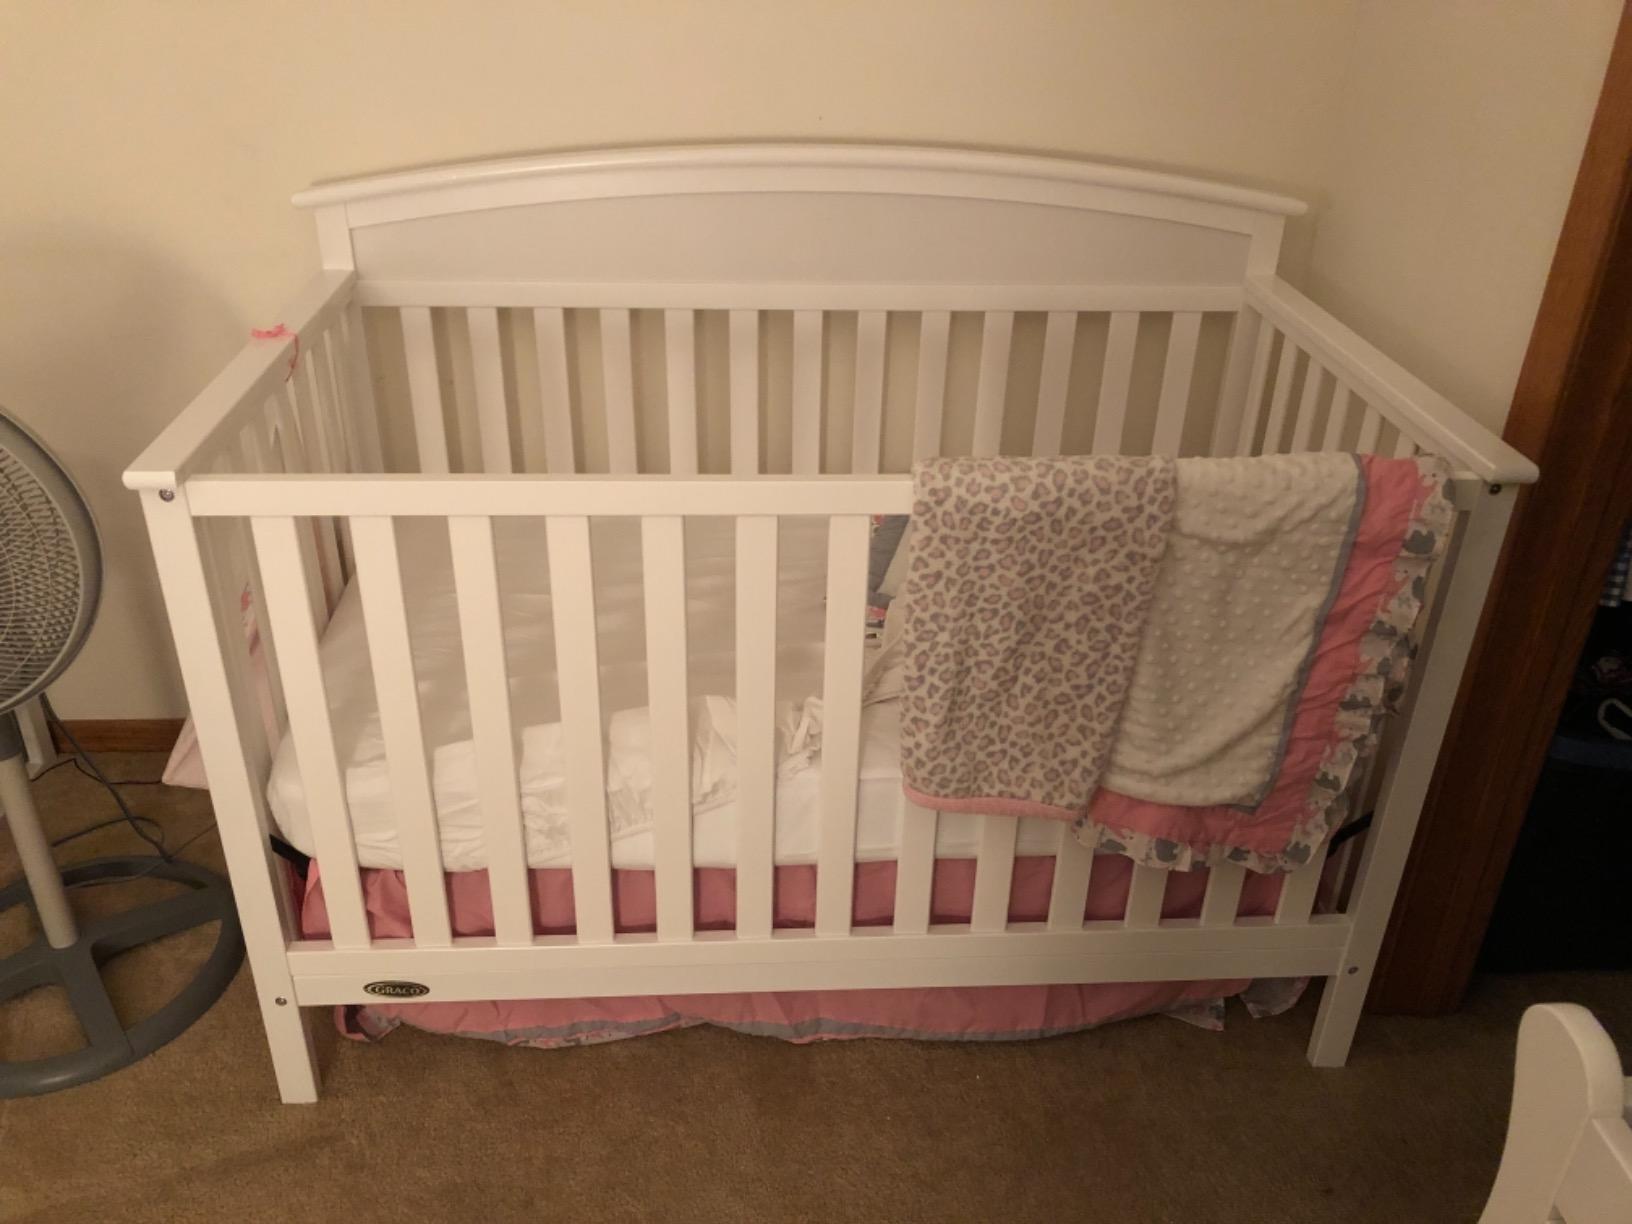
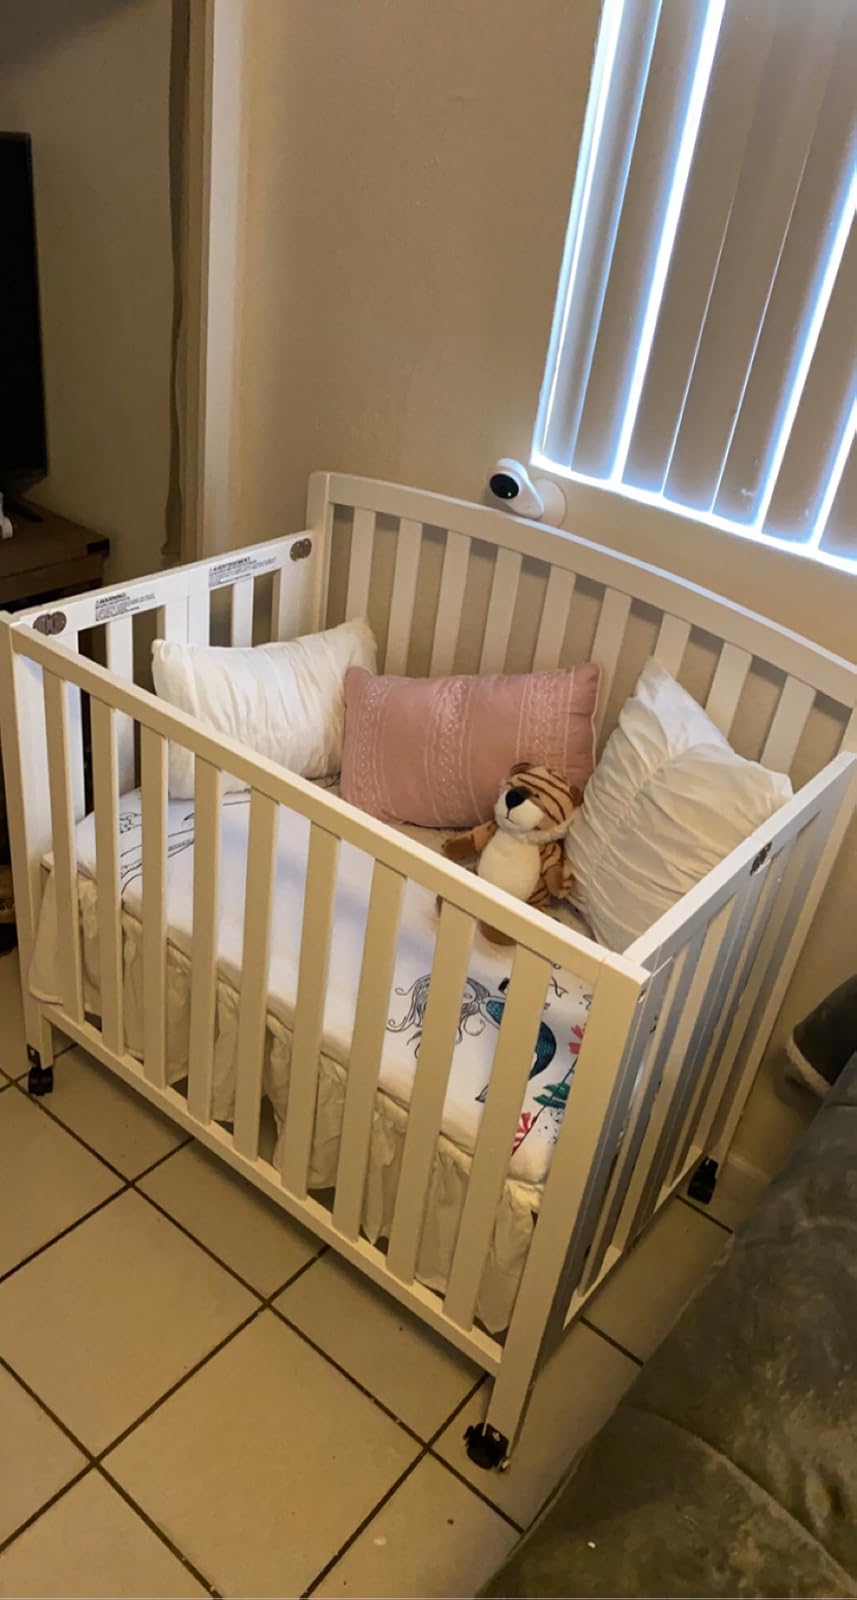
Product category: products_crib
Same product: no